Margaret Lindsay

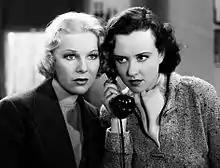
Glenda Farrell (left) and Lindsay (right) in "The Law in Her Hands" (1936)

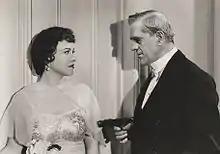
Lindsay with Boris Karloff in "British Intelligence" (1940)

After her tenure at Warners, she went to Universal where her old friend Bob Cummings had the juvenile lead in adolescent singing star Gloria Jean's first picture, "The Under-Pup" (1939). Cummings reunited with Lindsay, who played a supporting role.